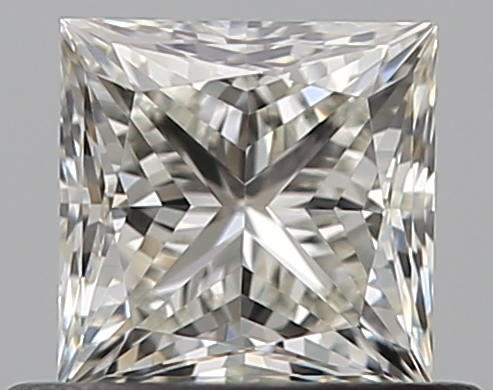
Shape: princess
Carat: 0.5
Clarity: VVS1
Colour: J
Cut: EX
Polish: VG
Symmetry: VG
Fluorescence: N
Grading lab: GIA
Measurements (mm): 4.27 x 4.24 x 3.13